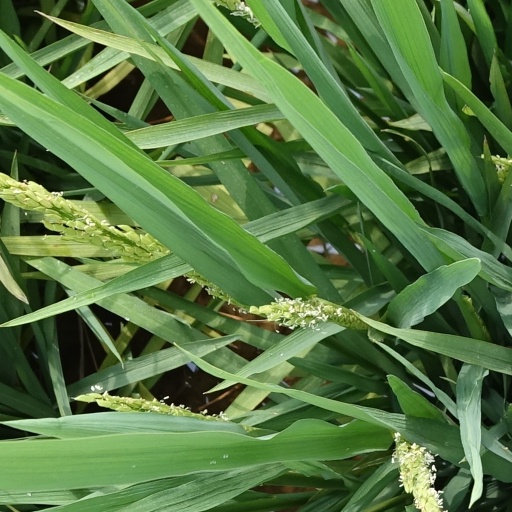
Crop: rice